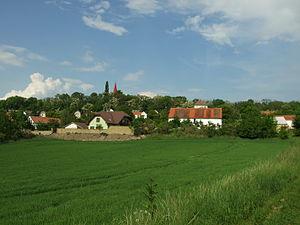
Chržín est une commune du district de Kladno, dans la région de région de Bohême-Centrale, en Tchéquie. Sa population s'élevait à 261 habitants en 2020.